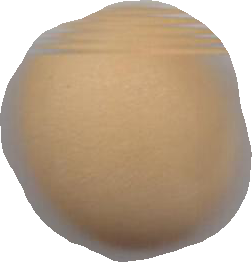
Variety: Grobogan